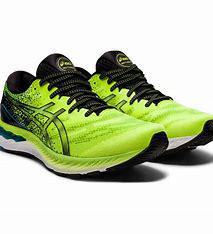
Brand: Asics
Model: Gel Nimbus 21